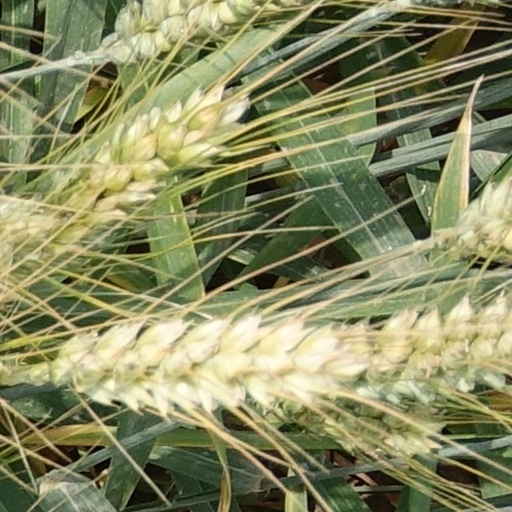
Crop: wheat